Jonathan Torrens

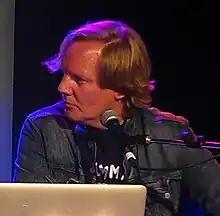
Torrens in 2017

Jonathan Ormond Torrens (born October 2, 1972) is a Canadian actor and television personality best known for his co-hosting of "Street Cents", his talk show "Jonovision", and his role as "J-Roc" in the popular Canadian mockumentary "Trailer Park Boys". In October 2009, Torrens began hosting "TV with TV's Jonathan Torrens", a comedic newsmagazine program broadcast on the TVtropolis network. In January 2014, he teamed up with fellow Canadian Jeremy Taggart to create the Taggart and Torrens Podcast. They discuss everything from sports to politics and offer a unique perspective on current issues.